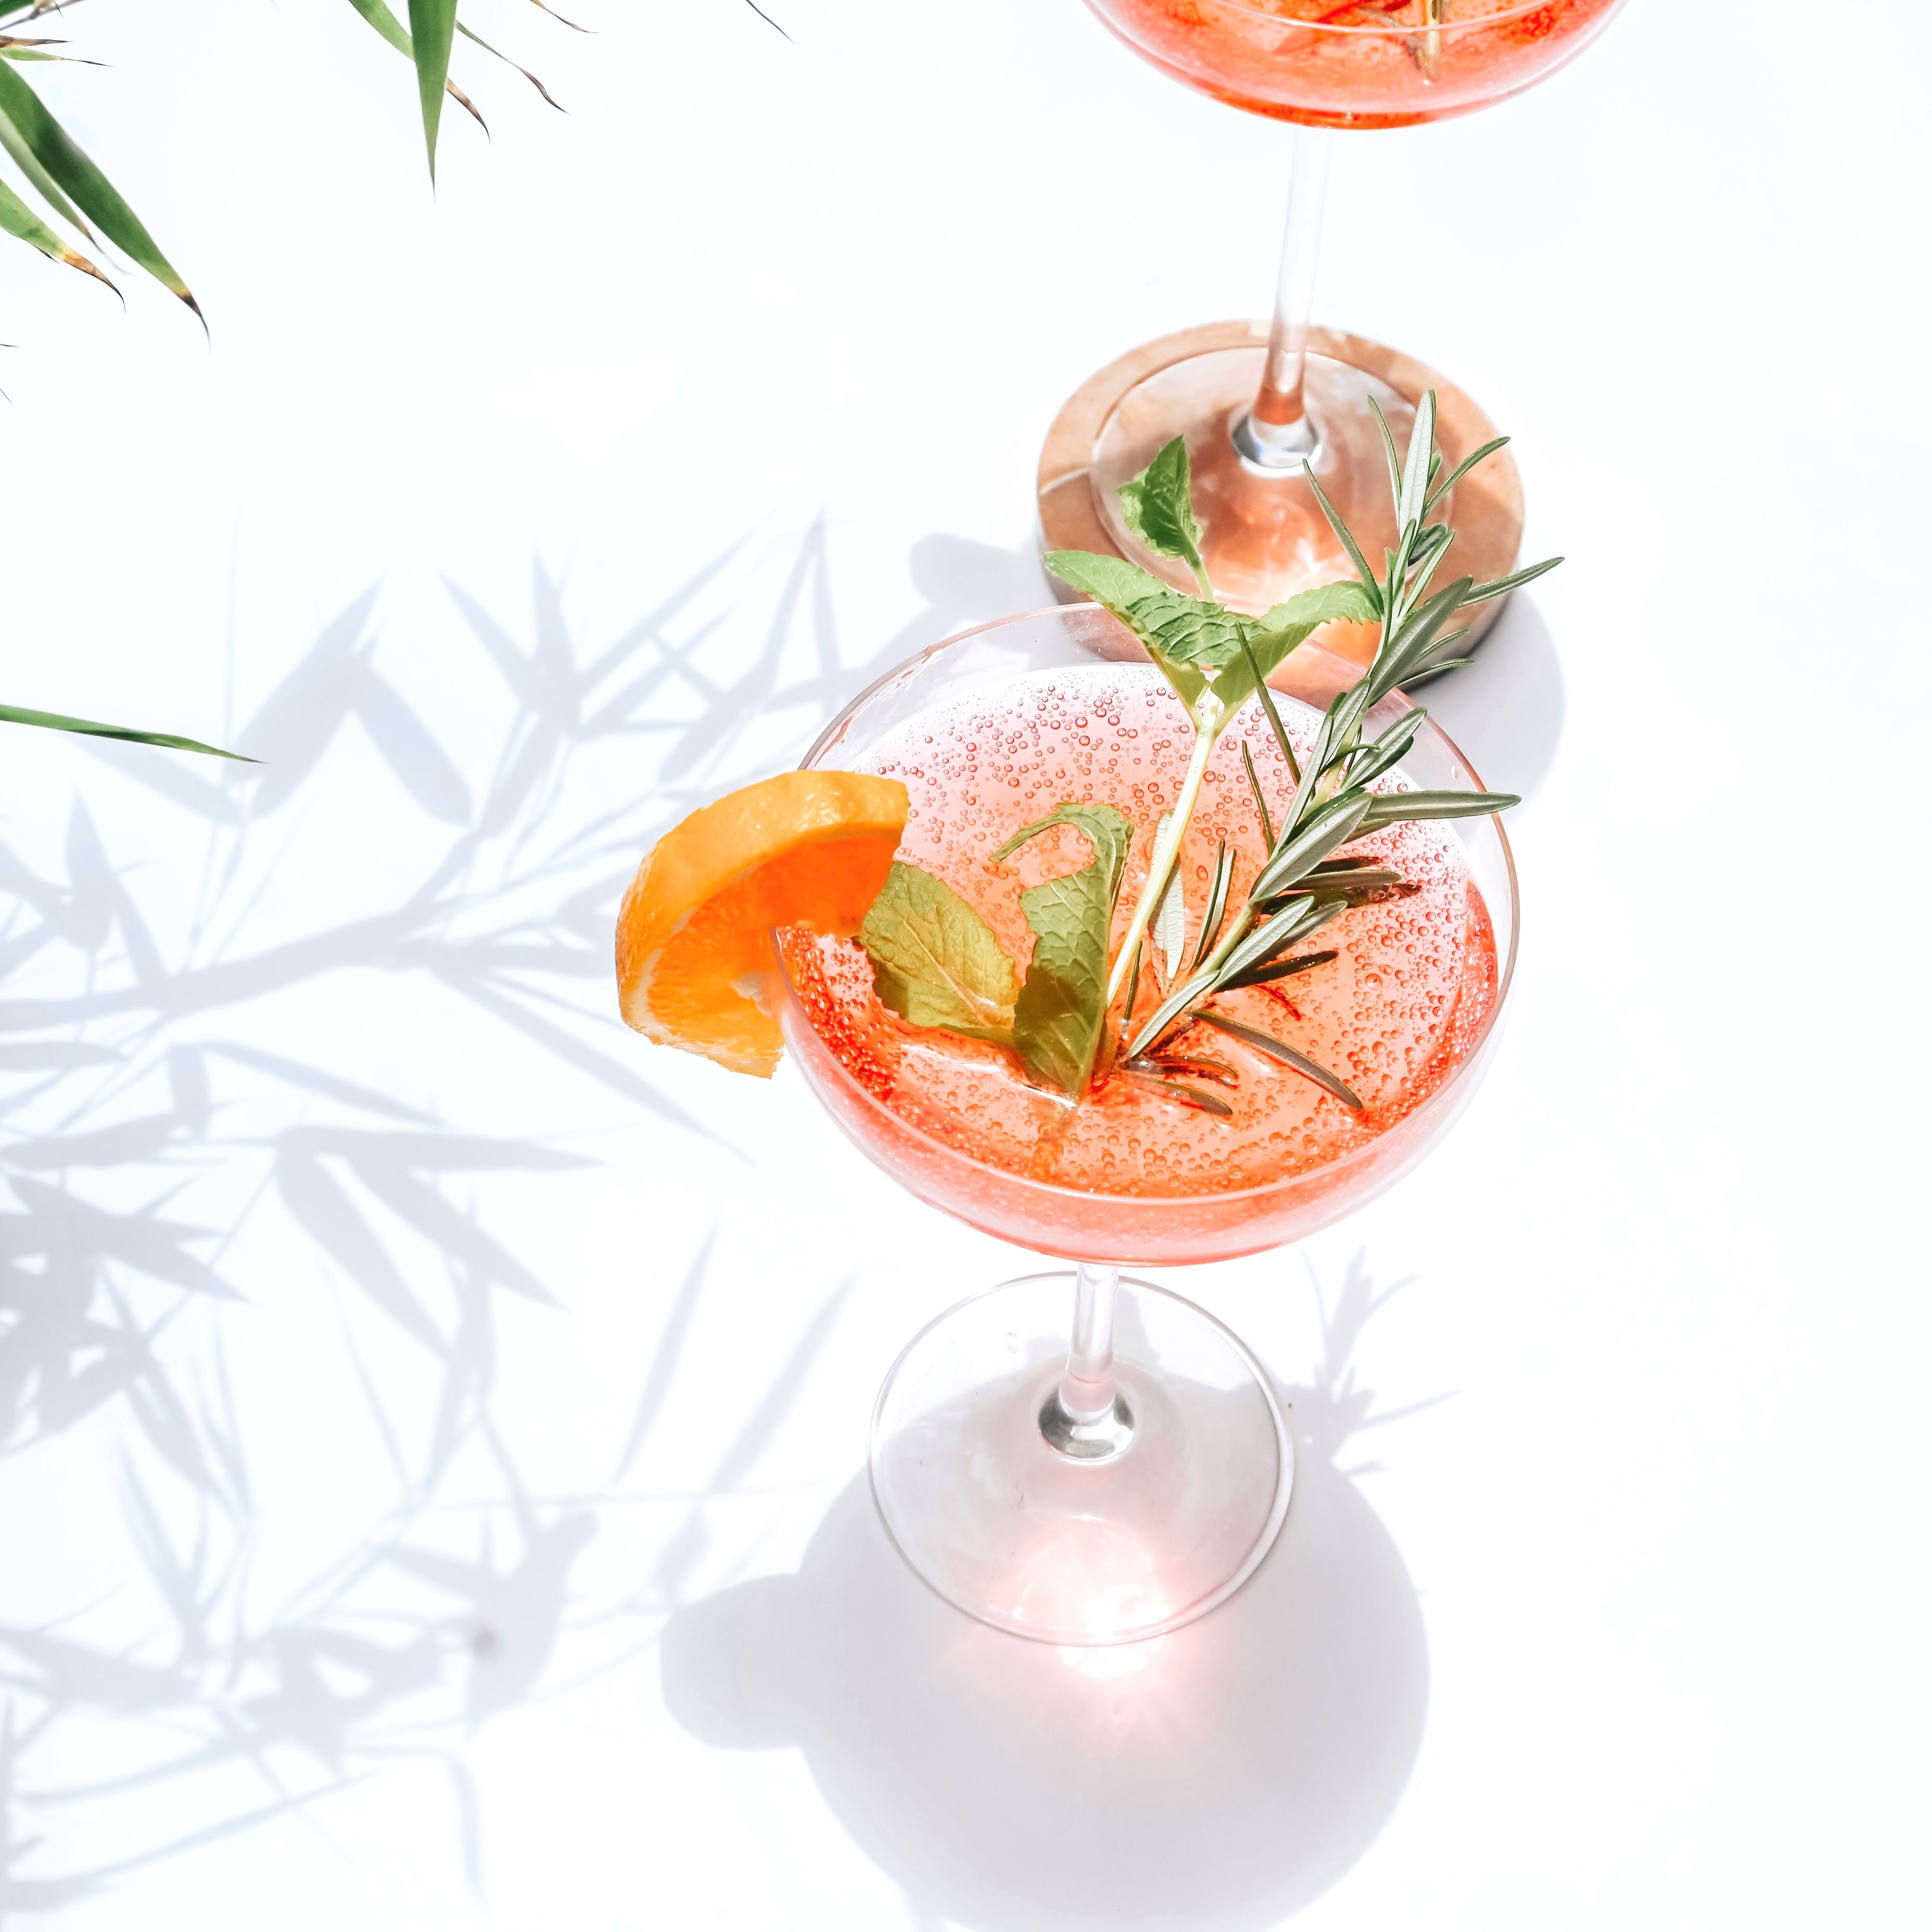
art, tableware, food, drinkware, liquid, stemware, dishware, cocktail, ingredient, barware, orange, serveware, wine glass, fruit, champagne stemware, drink, alcoholic beverage, plate, natural foods, cuisine, recipe, glass, garnish, dish, cocktail garnish, produce, citrus, strawberries, vegetable, peach, clementine, distilled beverage, rose, still life photography, grapefruit, seafood, platter, porcelain, tangelo, strawberry, la carte food, classic cocktail, juice, bowl, superfood, coquelicot, Snifter, calamondin